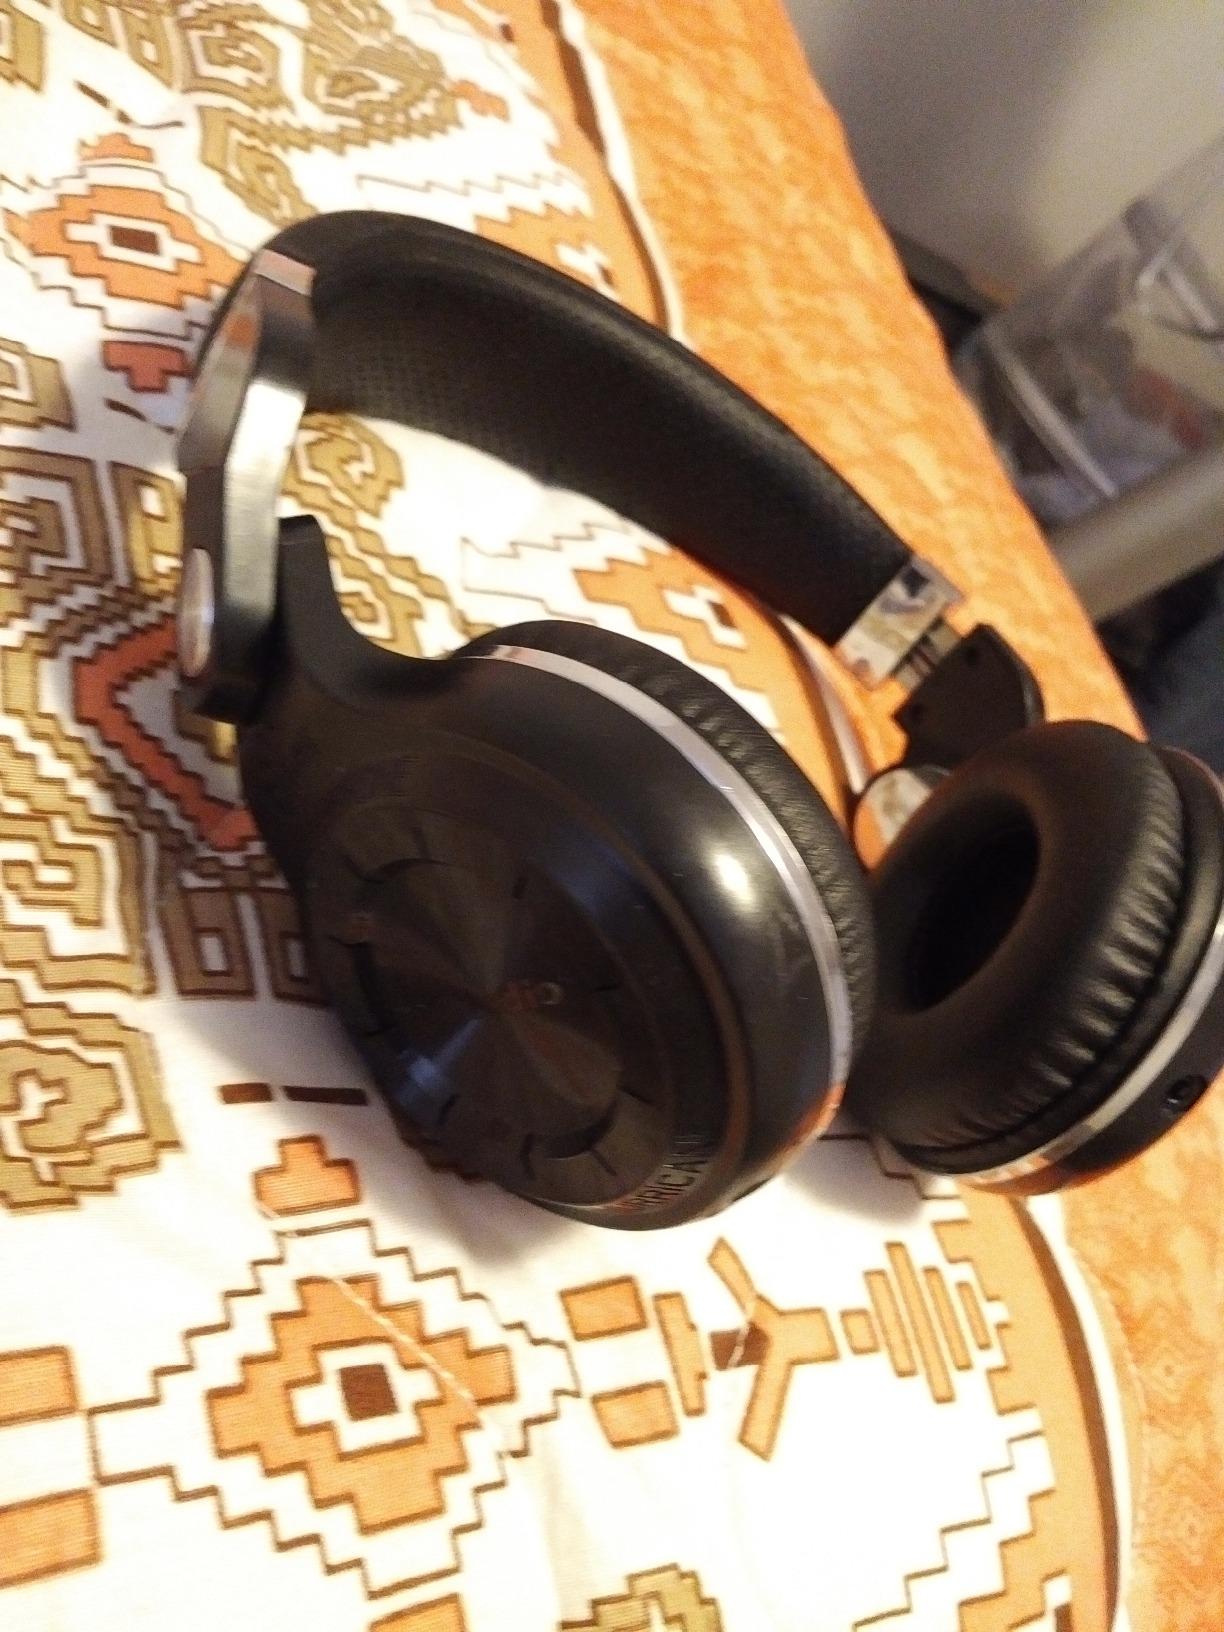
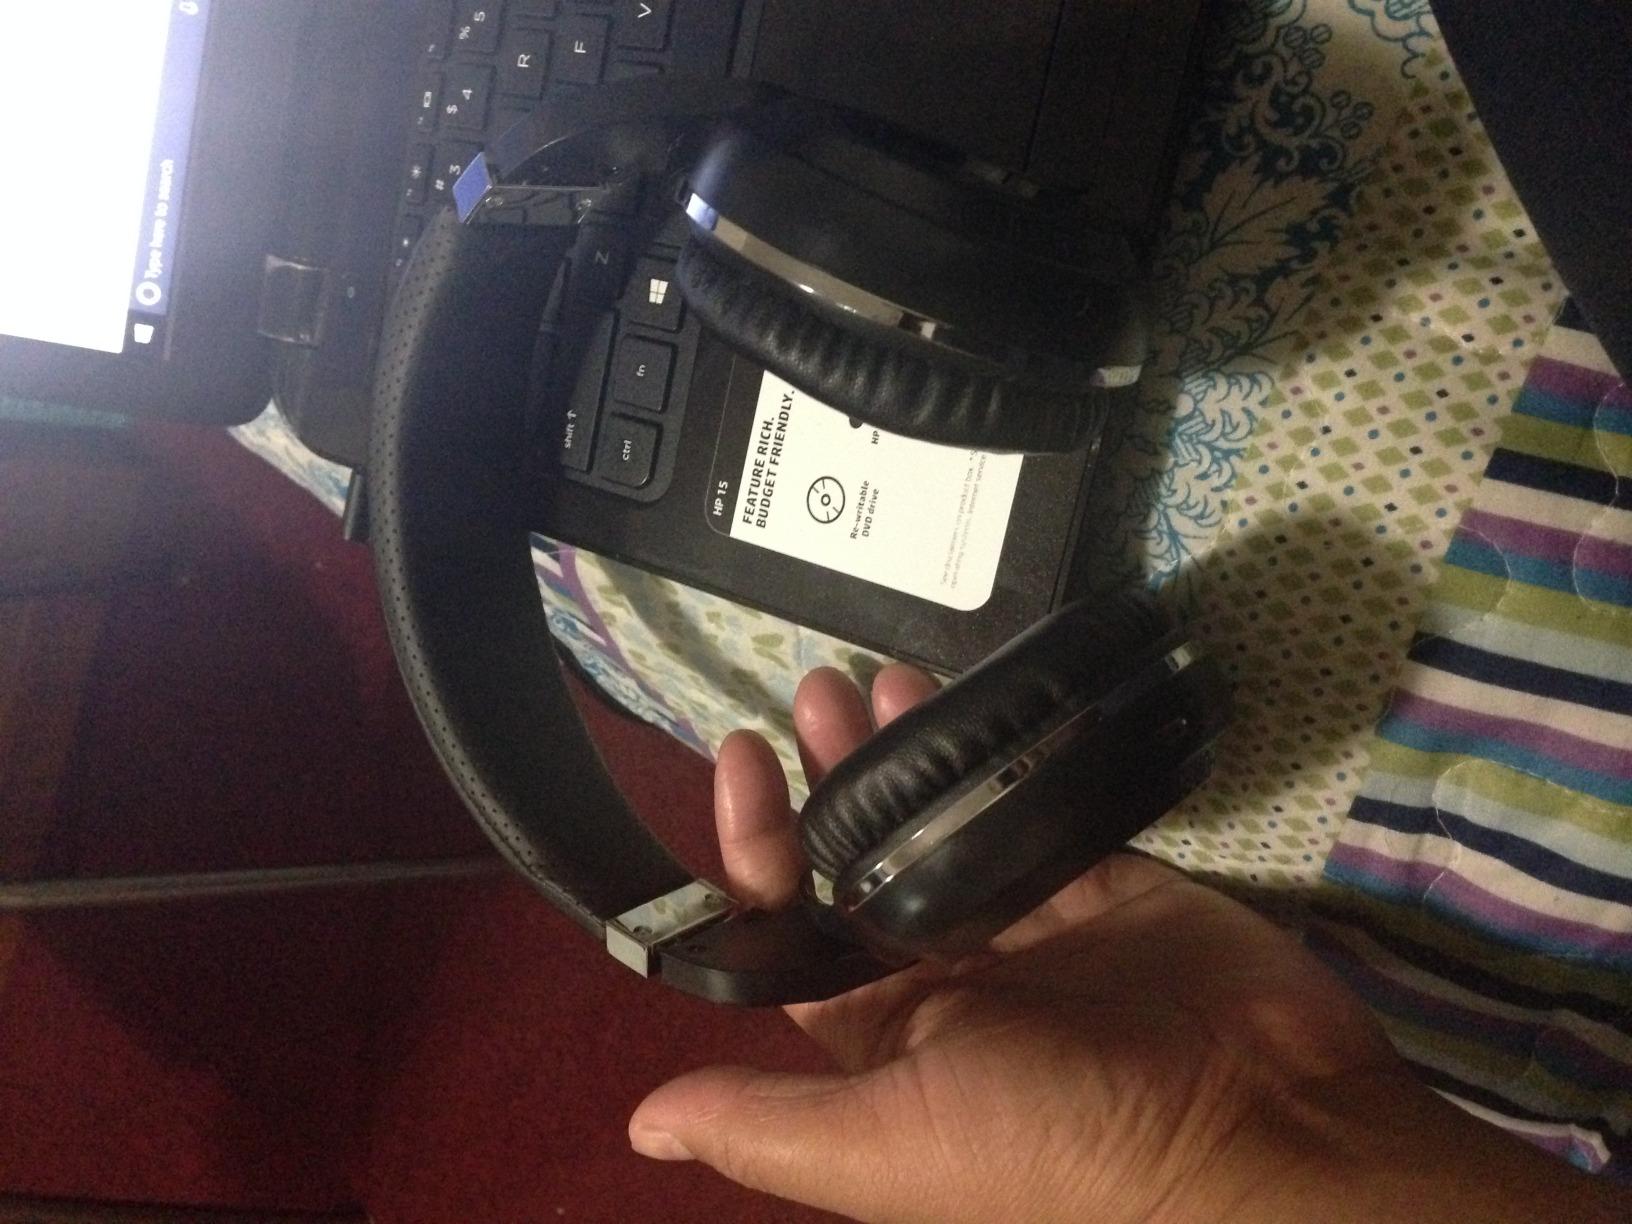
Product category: headphones
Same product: yes